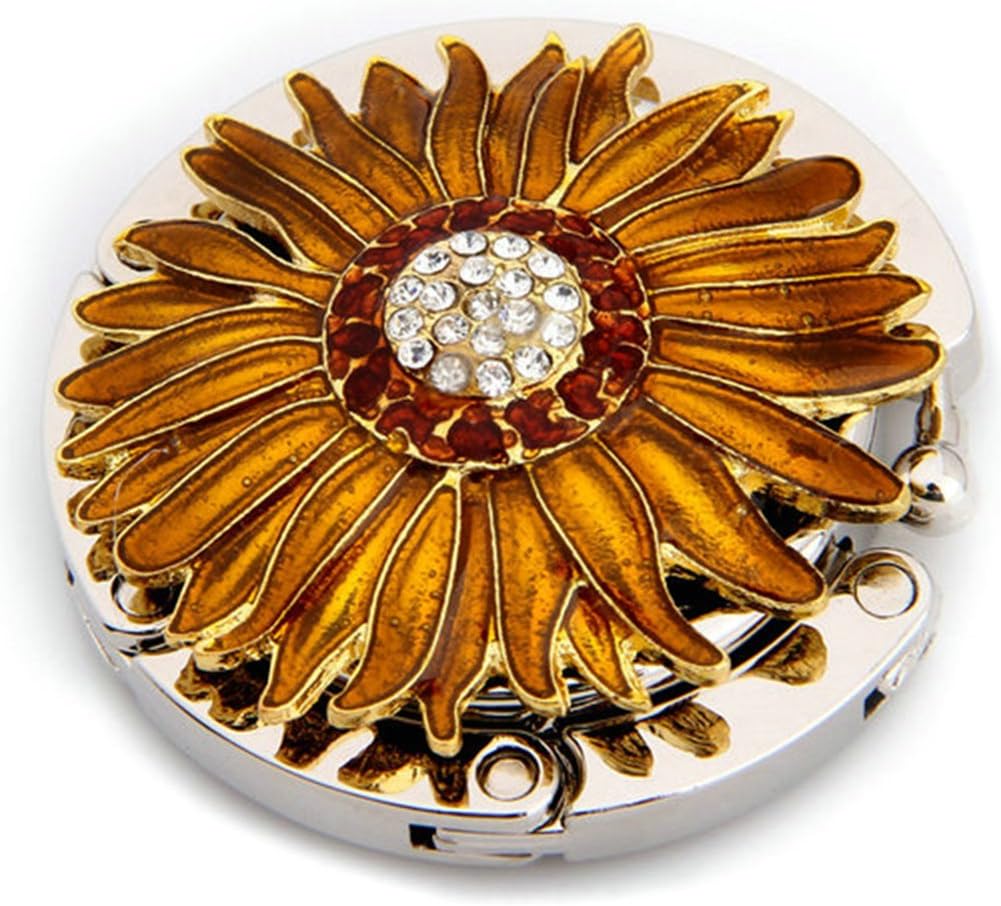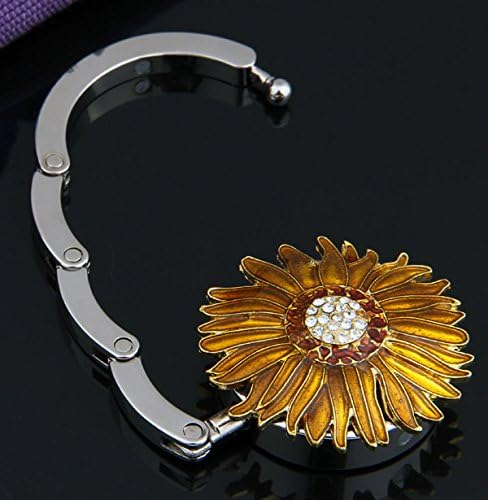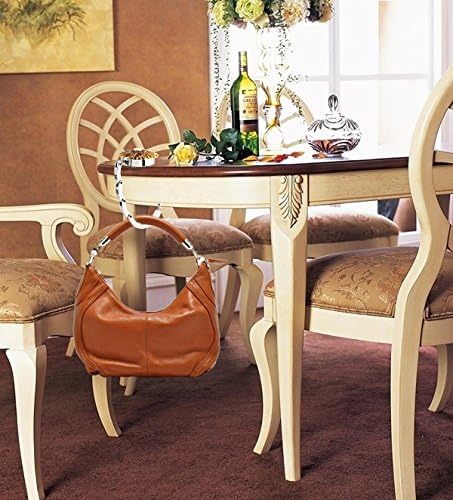
Round Metal Folding Rhinestone Flower Handbag Bag Purse Table Hook Hanger Holder
Category: Amazon Home
Brand: TOUCHSTONE Material: Metal + rhinestone Size: approx. 45 mm Condition: 100% new Weight: approx. 50 g Quantity: 1 pc Conversion: 1 mm = 0.0394 inch, 1g = 5 carat
Features: The fantastic jewelry you are longing for!<BR>Good for going party or banquet<BR>